East Berlin Historic District

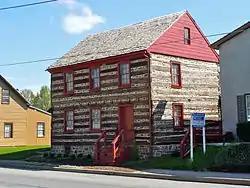
East Berlin Log Cabin, April 2011

East Berlin Historic District is a national historic district located at East Berlin in Adams County, Pennsylvania. The district includes 177 contributing buildings in the central business district and surrounding residential areas of East Berlin. They primarily date from the third quarter of the 18th to the early-20th century. It includes a notable collection of 18th century log and stone dwellings. Notable buildings include 426 W. King Street (c. 1780), 414 W. King Street, 412 W. King Street (1790), 400 W. King Street (1897), 210 W. King Street (c. 1860), 200–202 W. King Street, 110 W. King Street, 105–107 W. King Street, 127 W. King Street, 529 W. King Street, 115–117 E. King Street, 119–121 E. King Street, 104 Fourth Street (East Berlin Jaycees Hall), and Church School House.